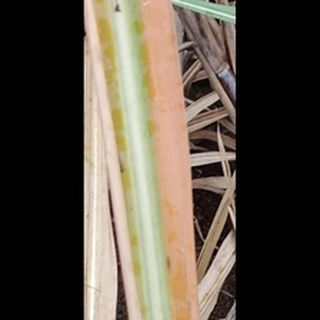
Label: sugarcane_yellow_leaf_disease